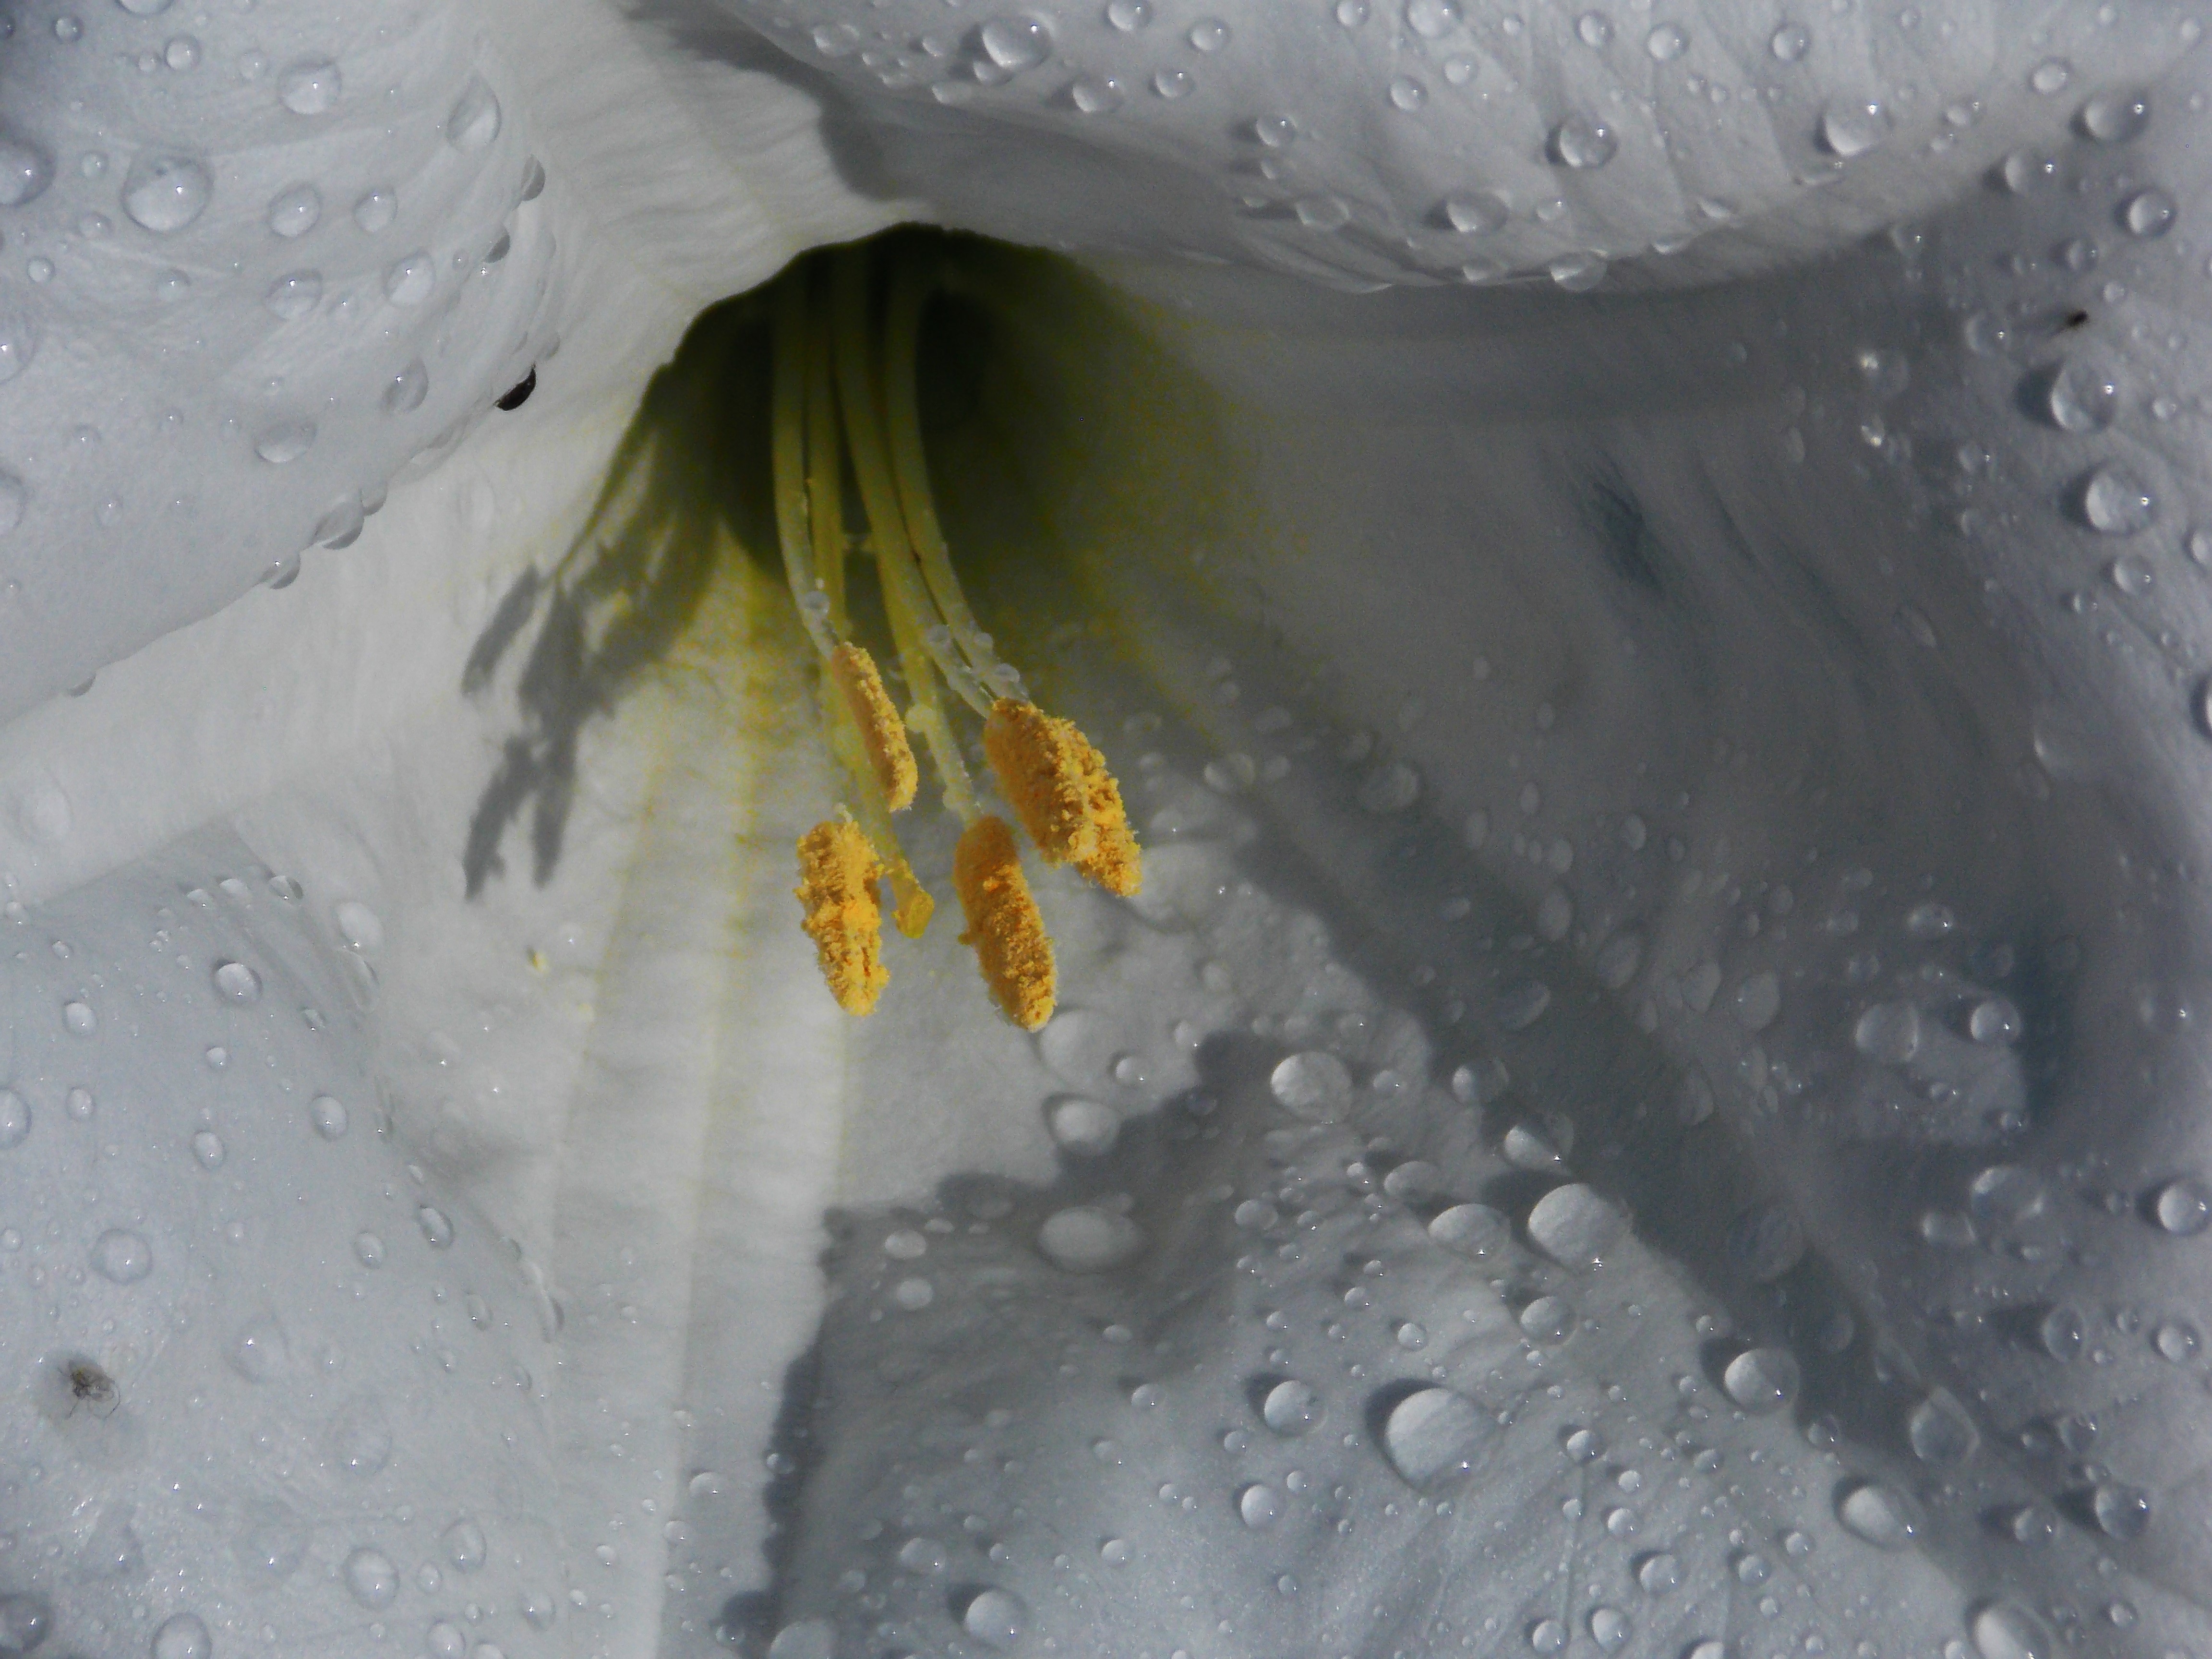
water, snow, winter, dew, plant, white, leaf, flower, petal, frost, ice, weather, yellow, close up, melting, freezing, macro photography